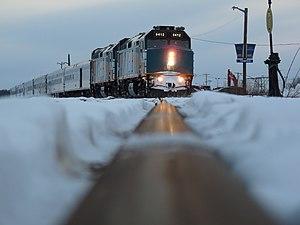
Le chemin de fer de la baie d'Hudson est une ligne de chemin de fer, et ses embranchements, d'une longueur d'environ 1 300 km, qui relie Le Pas à Churchill, ville située sur la baie d'Hudson qui dispose du port de Churchill également propriété du chemin de fer.
La gare de Thompson à Thompson est desservie par Via Rail Canada. C'est une gare avec personnel.